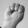
ASL letter: M